Highways Act 1980

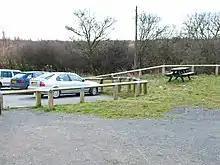
A roadside picnic site in County Durham

Under Section 38 of the Act, the highway authority may agree to adopt private roads. The authority can agree to adopt the street as a highway maintainable at public expense when all the street works have been carried out to their satisfaction, within a stated time. It is customary for the developer to enter into a bond for their performance with a bank or building society.